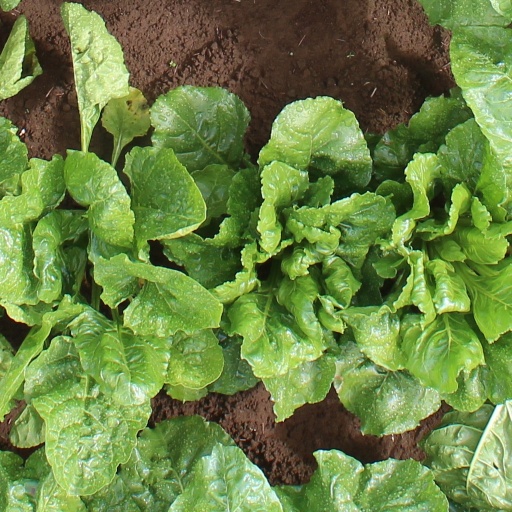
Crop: sugar beet